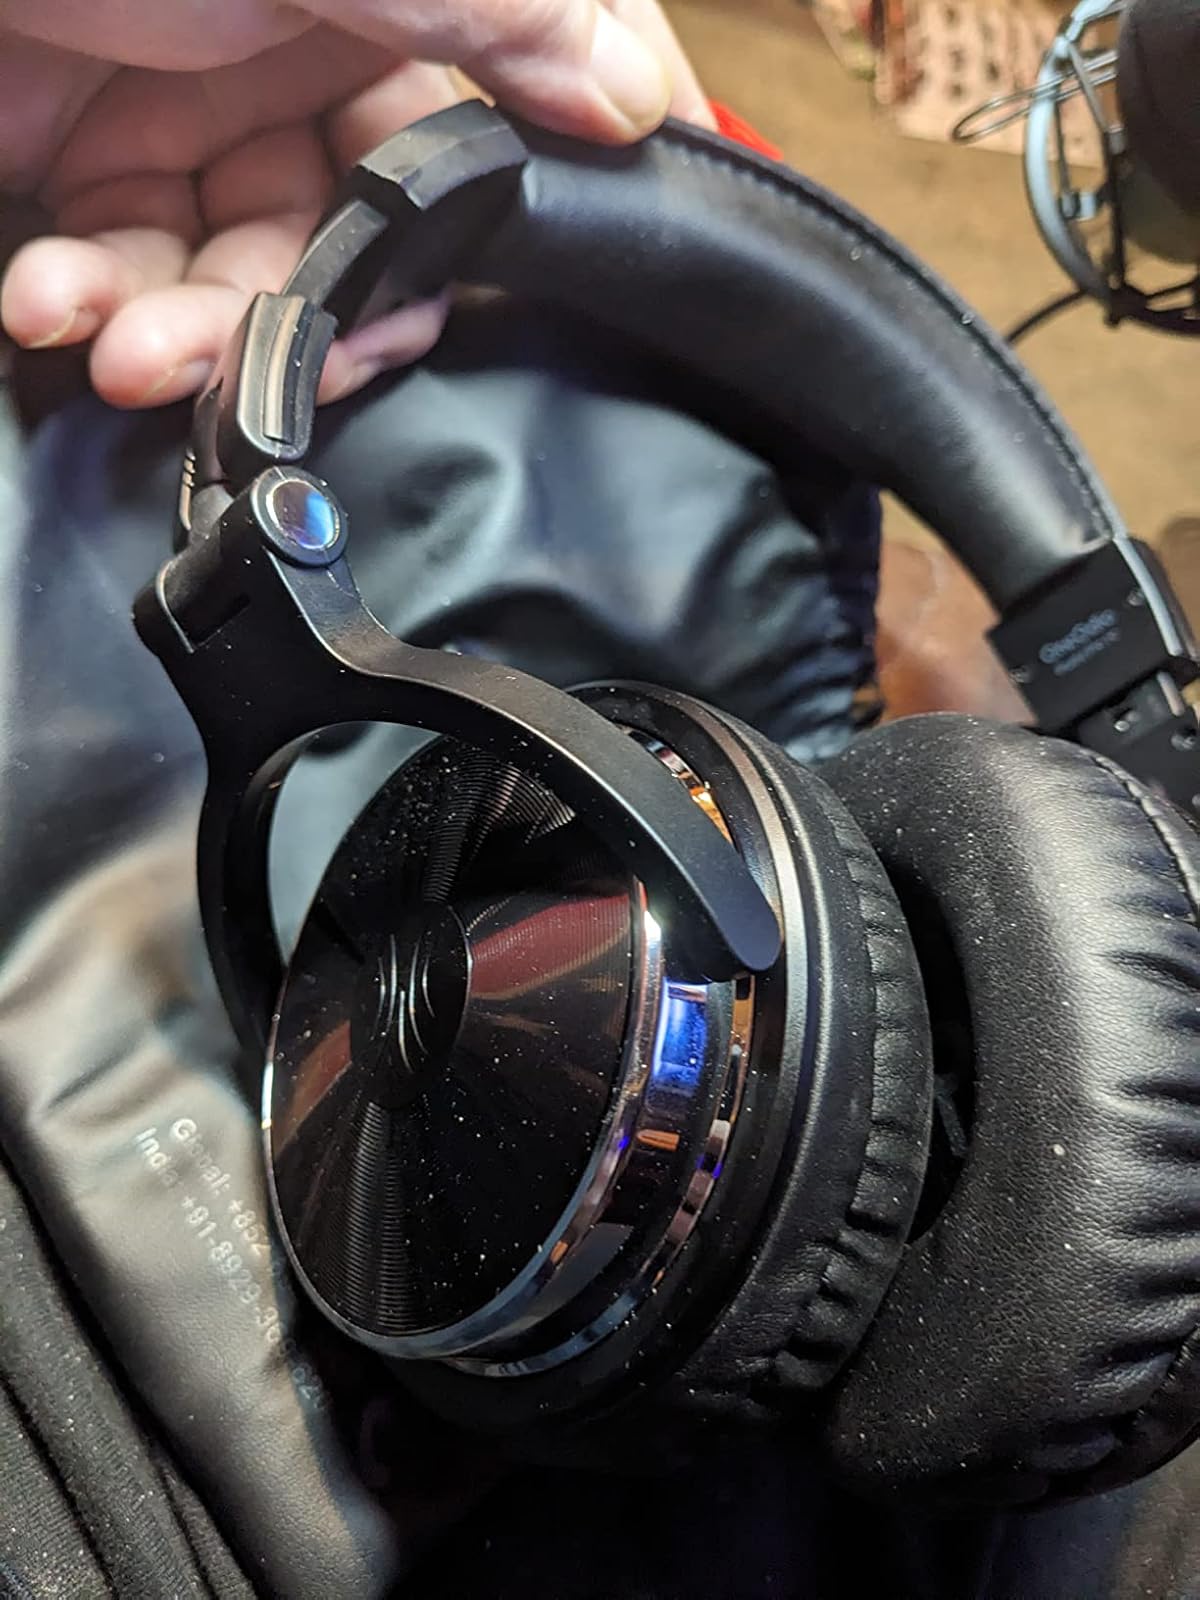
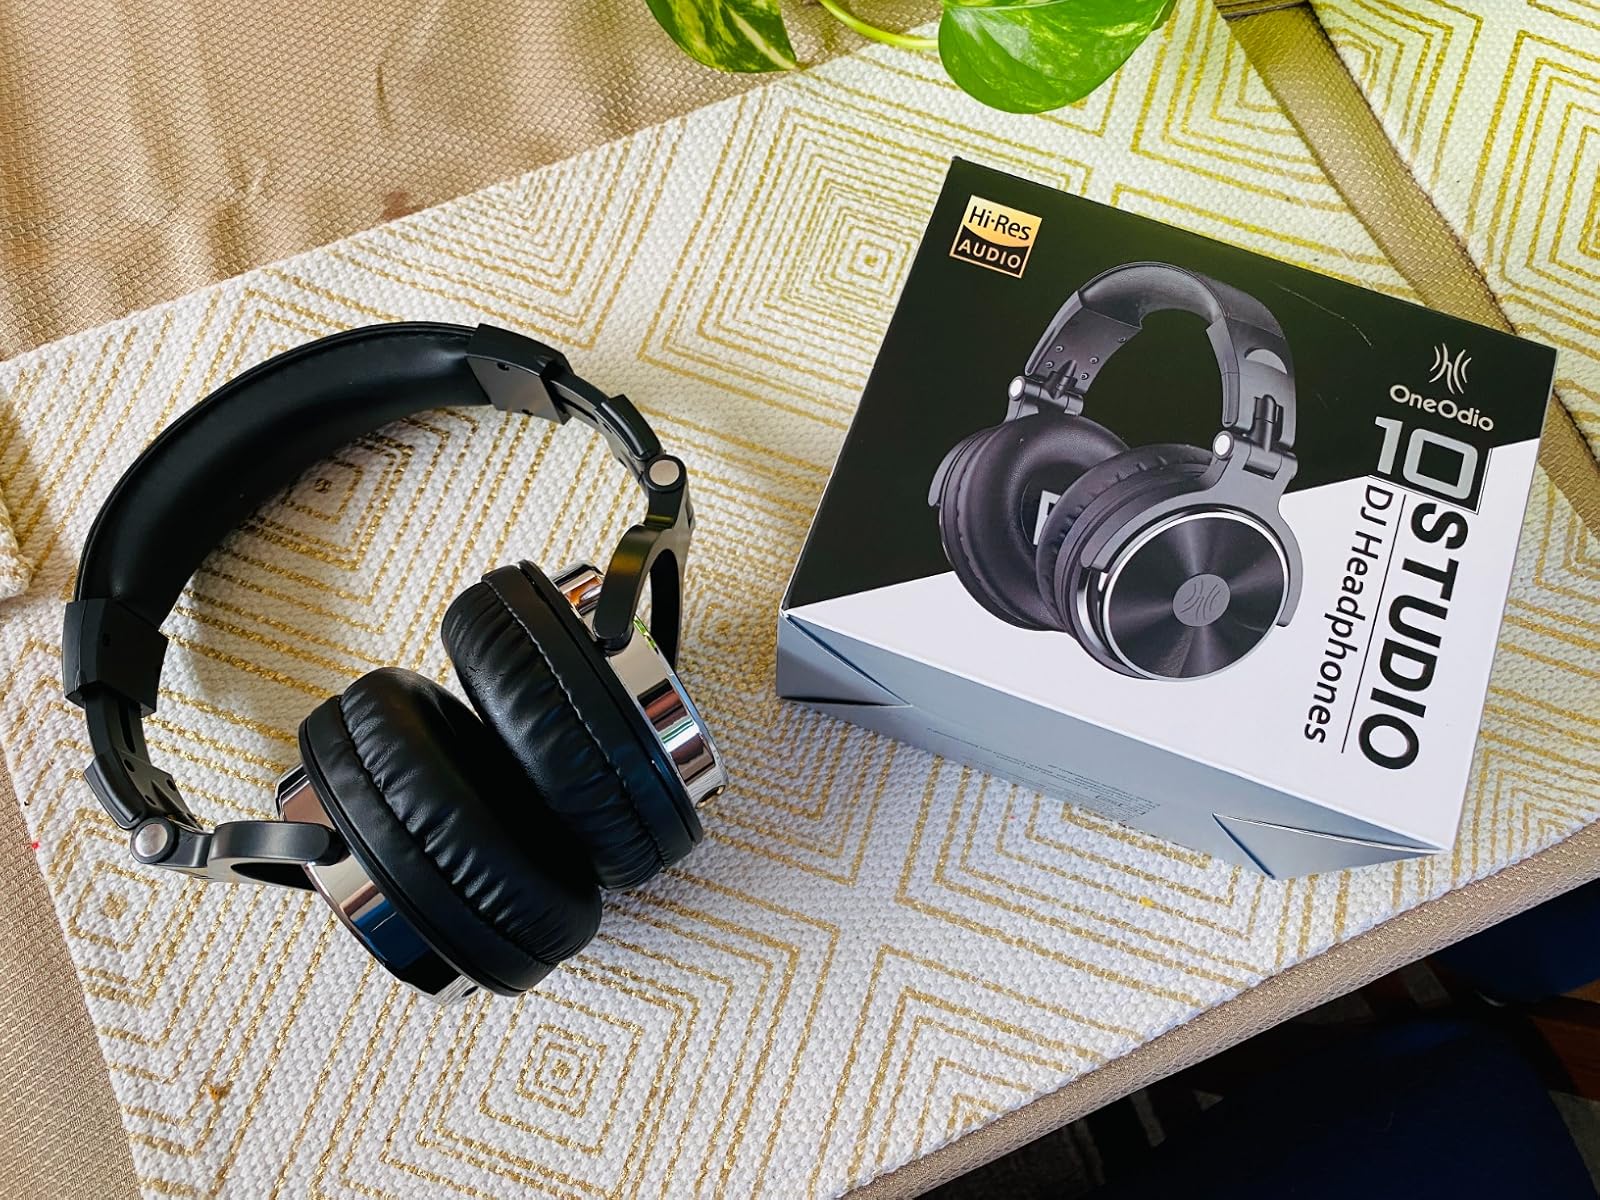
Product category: headphones
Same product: yes